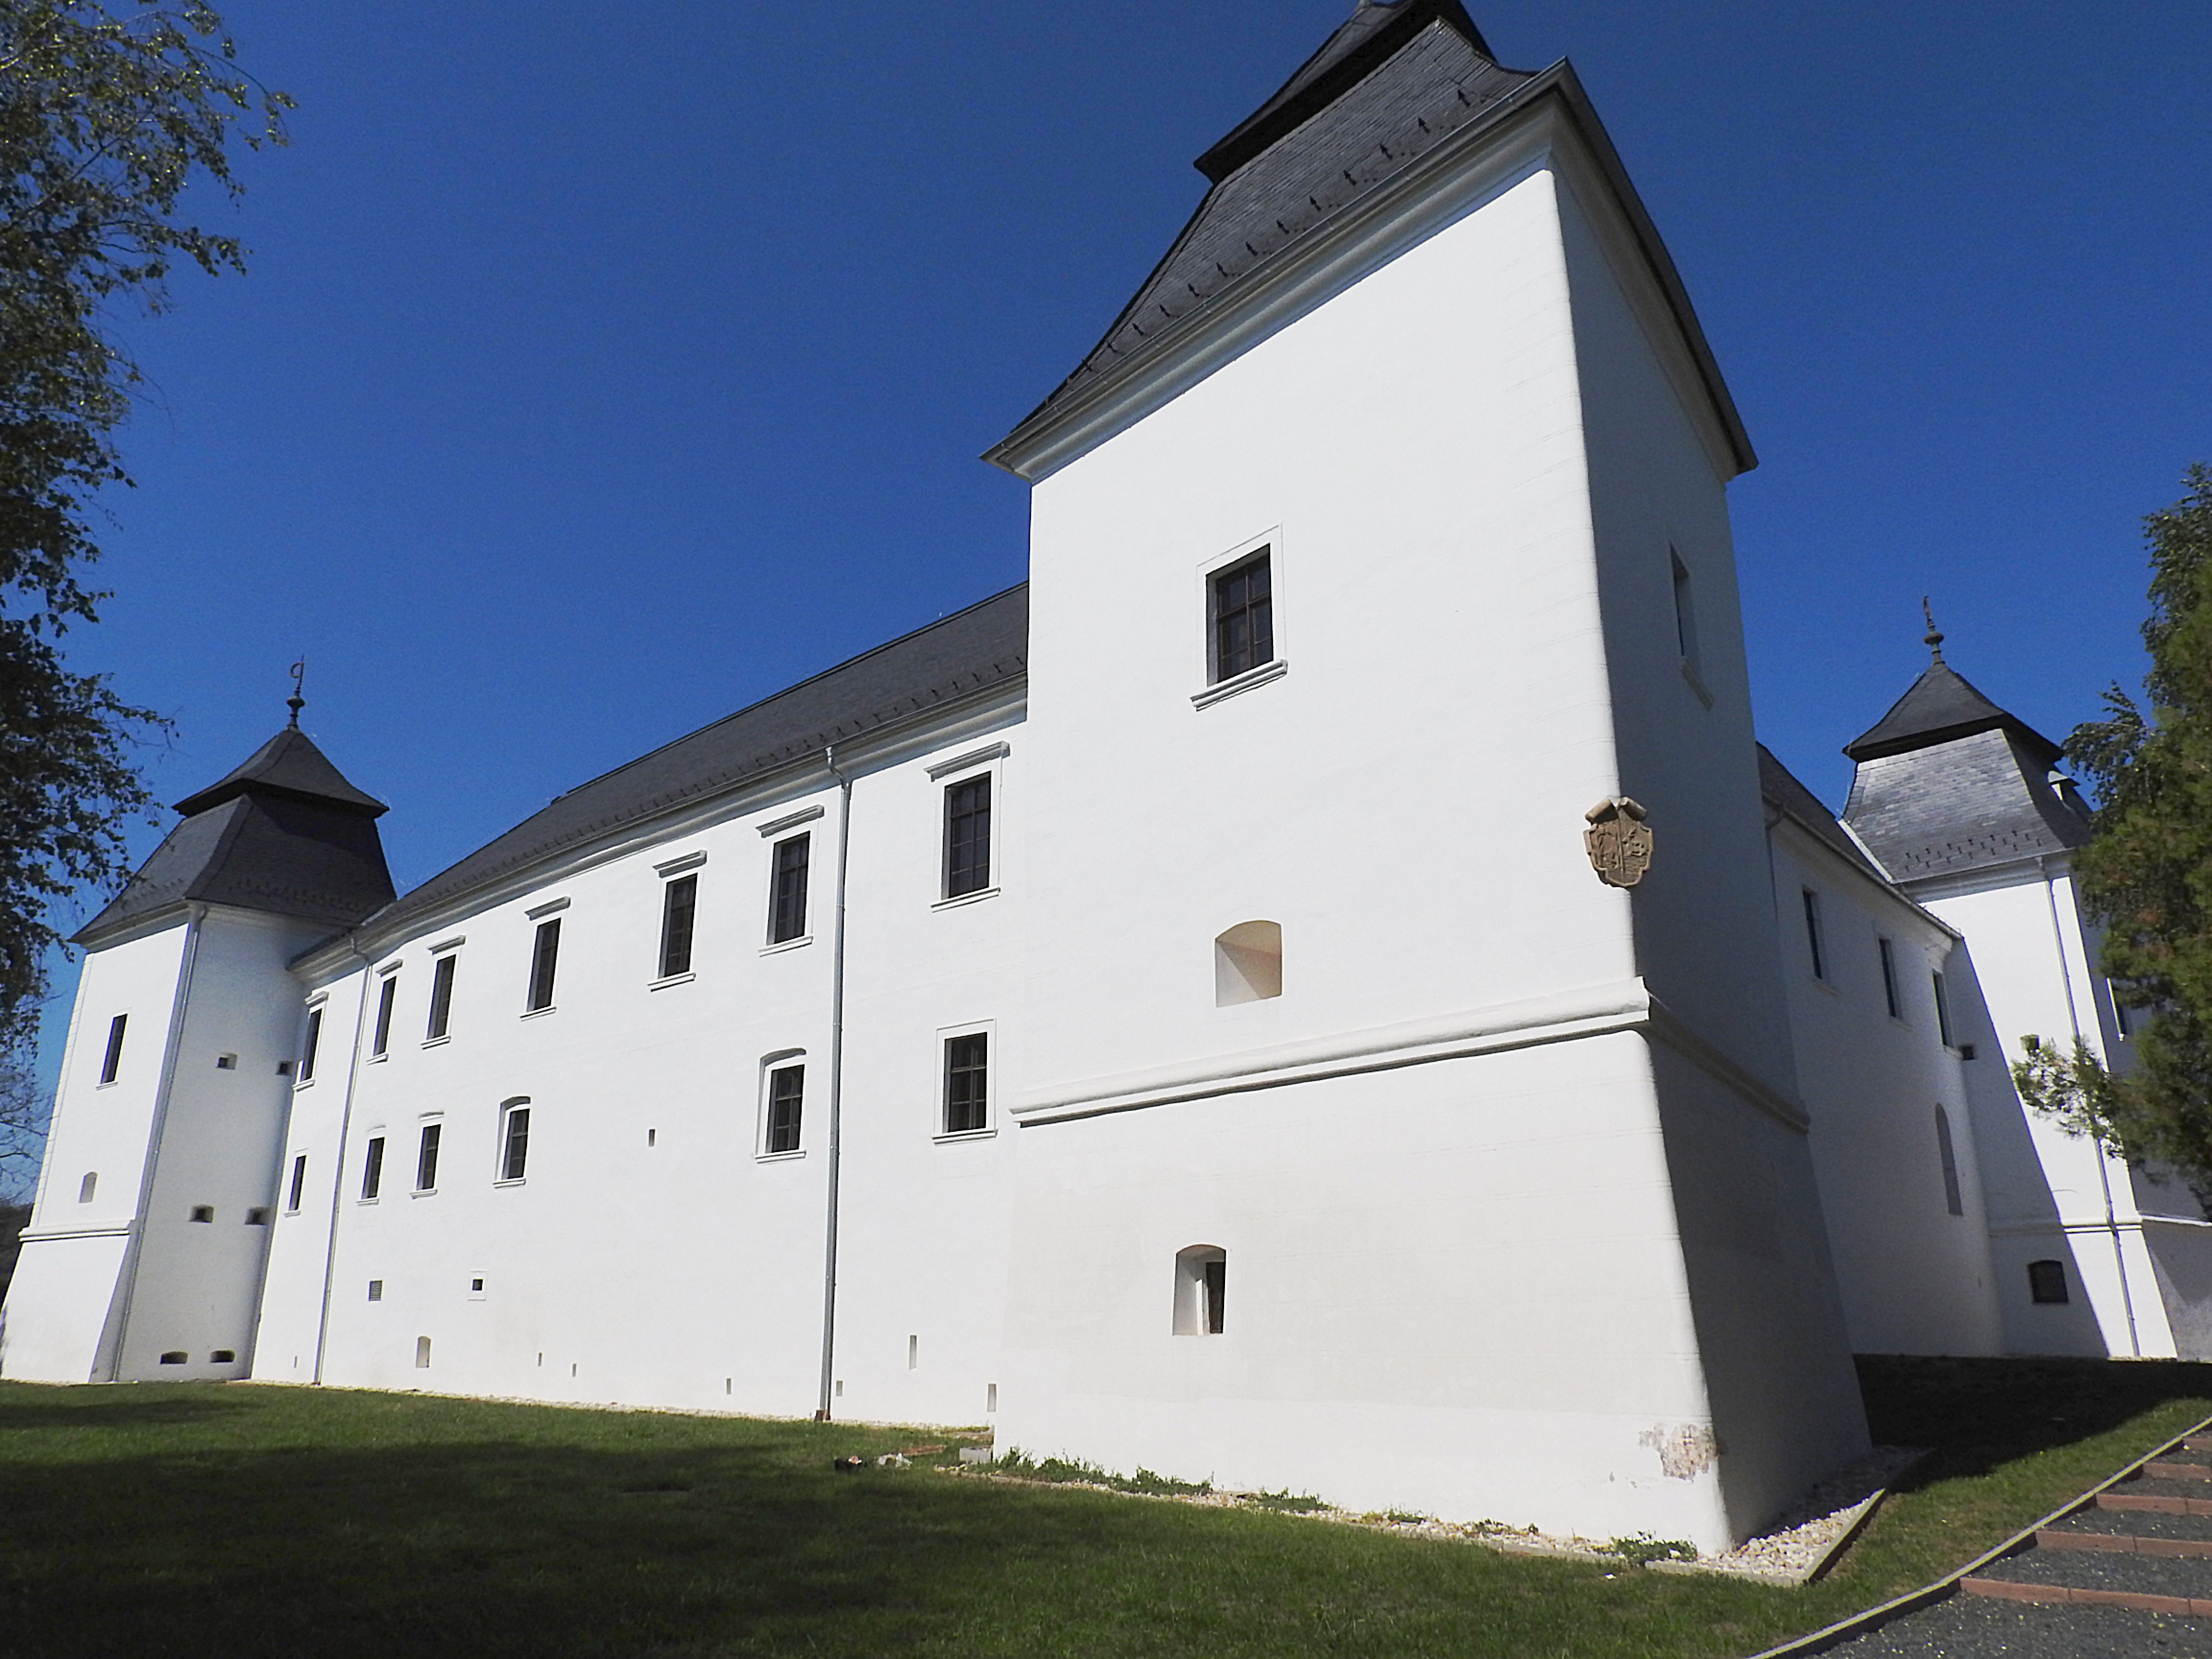
architecture, villa, house, building, chateau, tower, cottage, castle, facade, property, church, chapel, place of worship, monastery, hungary, history, estate, egerv r, spanish missions in california